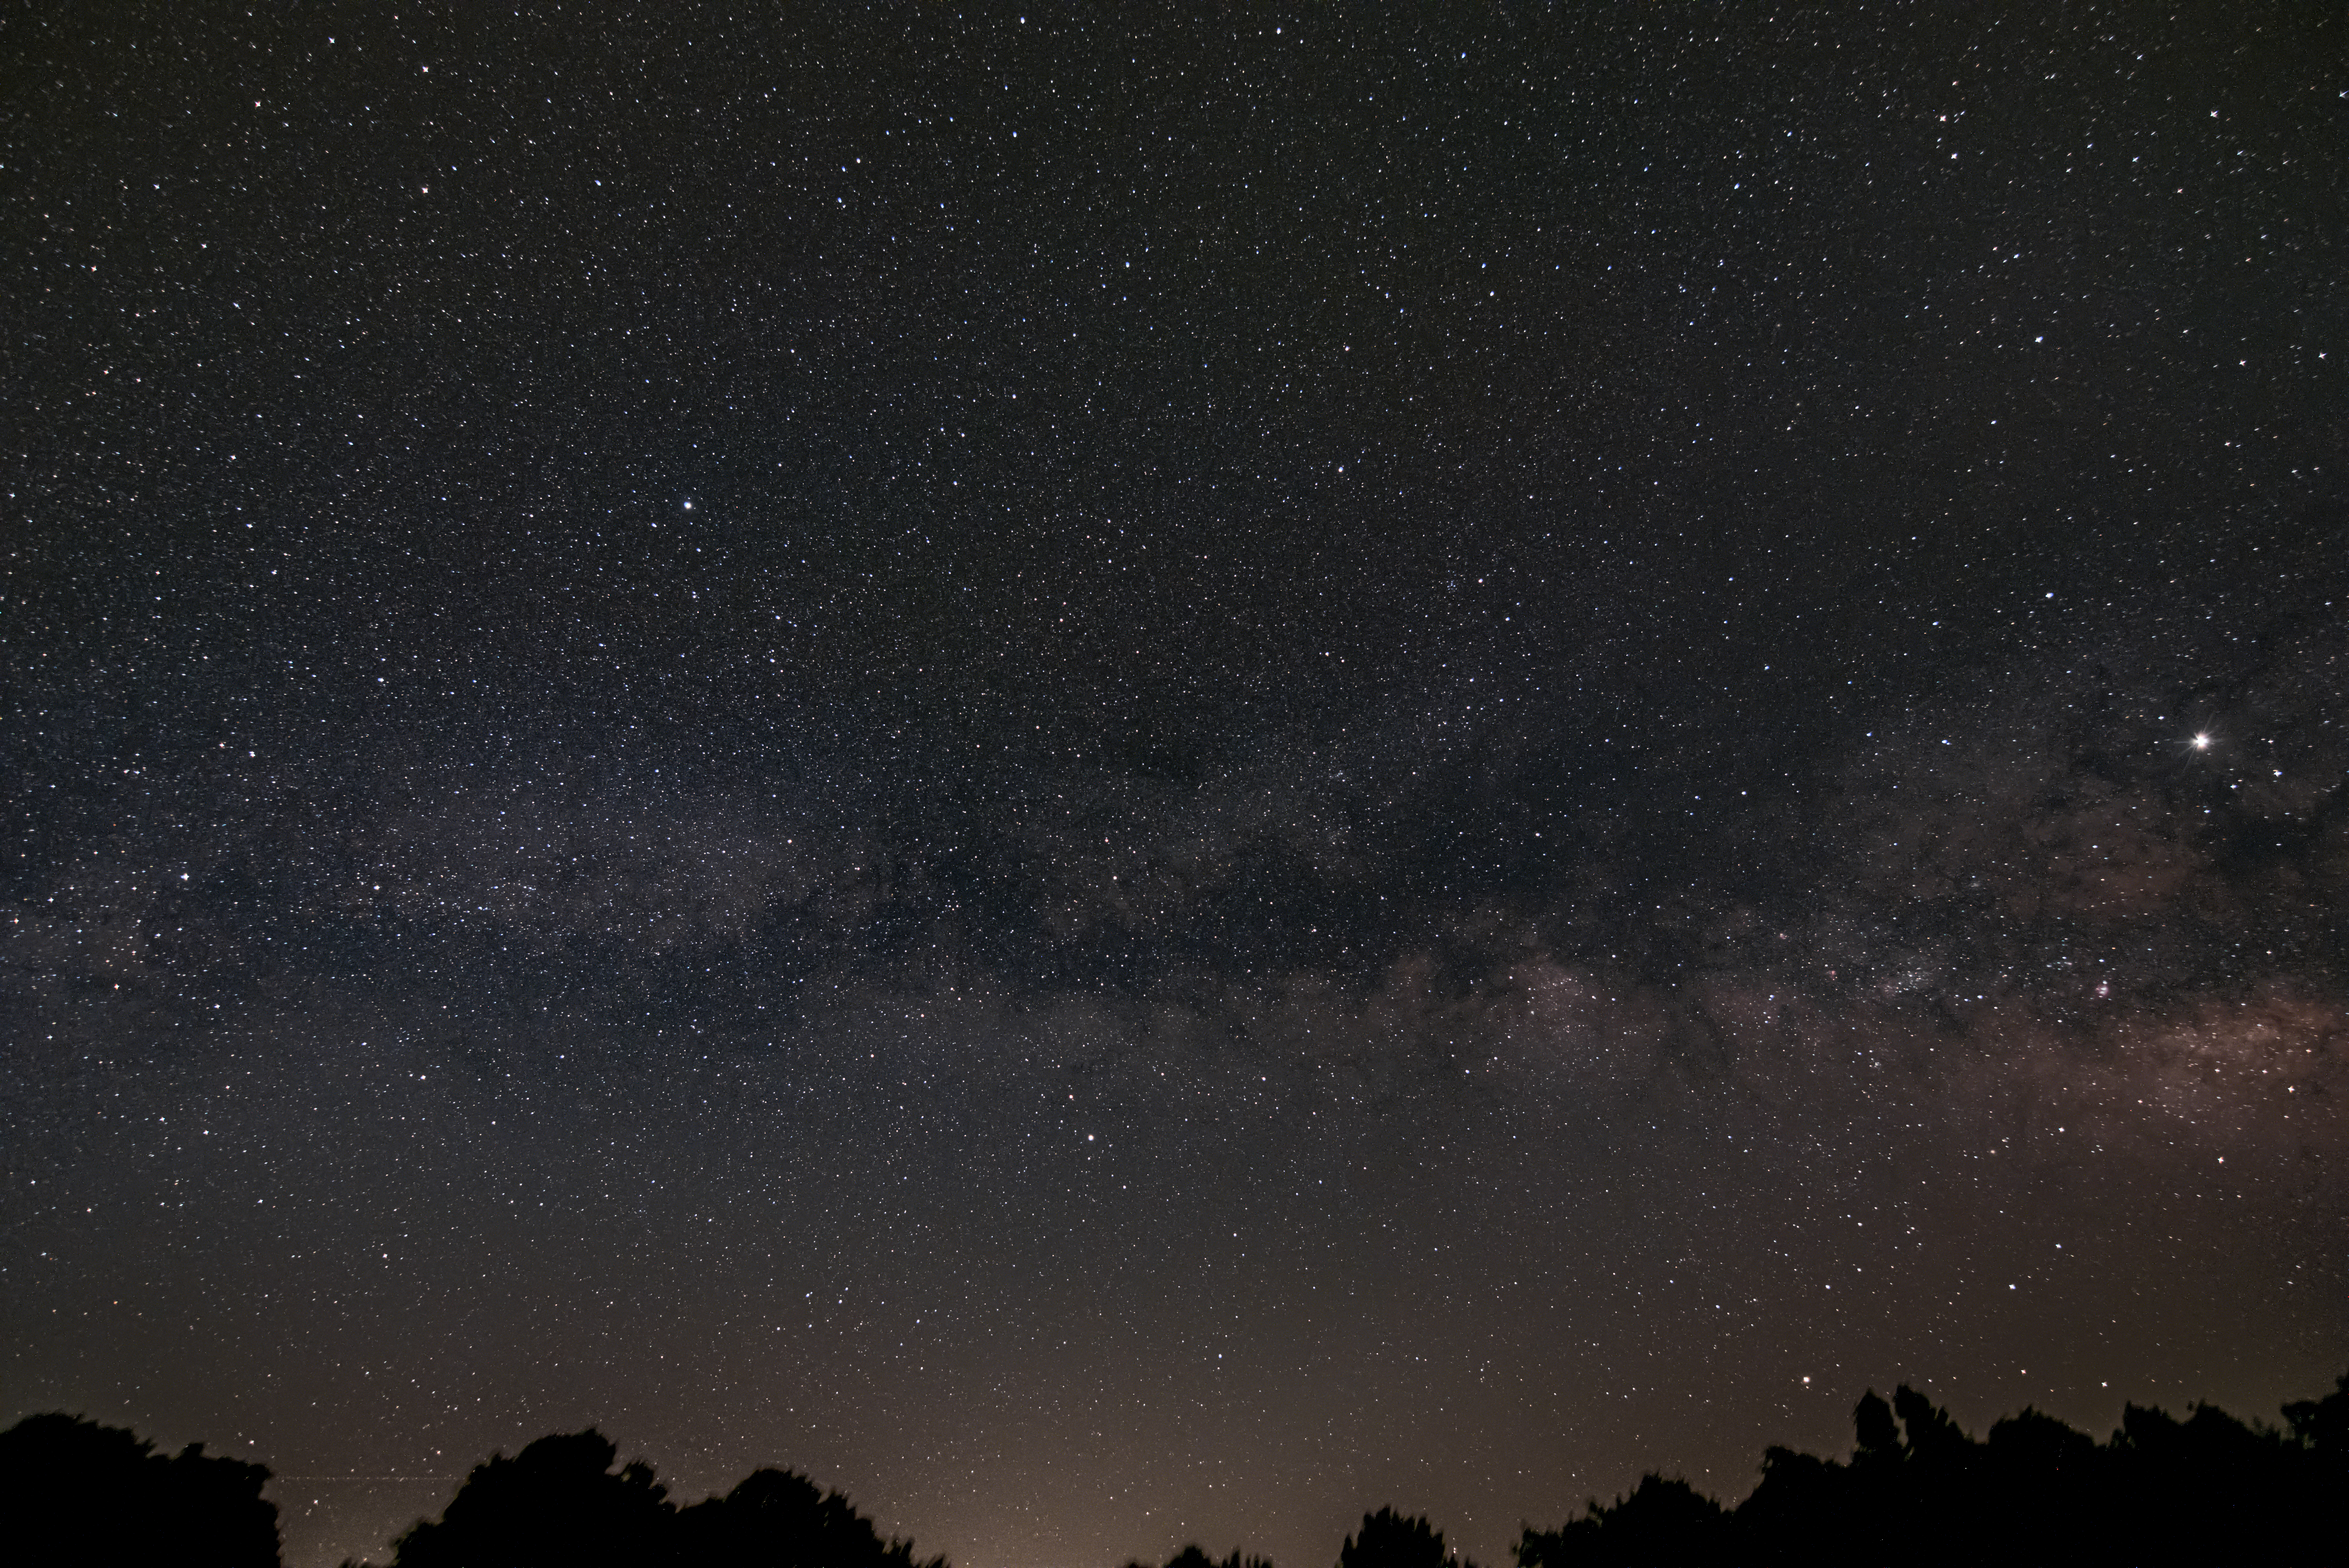
sky, night, atmospheric phenomenon, atmosphere, cloud, astronomy, star, darkness, tree, astronomical object, space, horizon, universe, landscape, constellation, midnight, science, meteorological phenomenon, evening